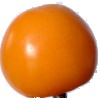
Label: yellow_tomato